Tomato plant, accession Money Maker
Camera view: tilt-top (135 deg); turntable rotation: 300 degrees
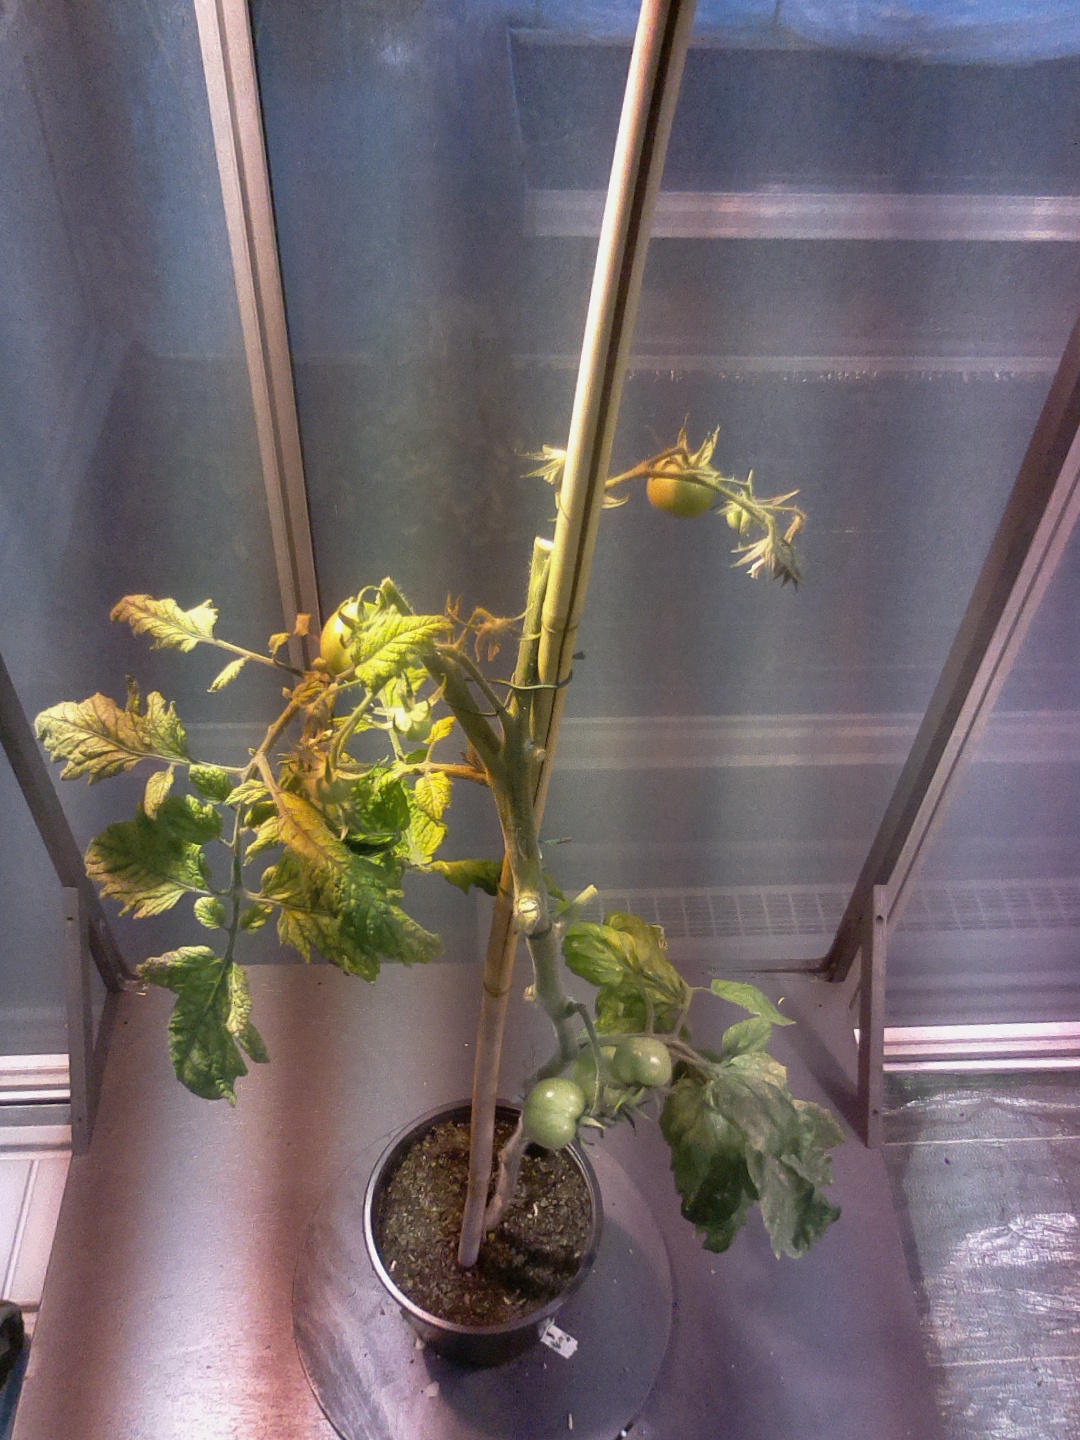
BBCH growth stage 77: 70%-80% of final fruit size